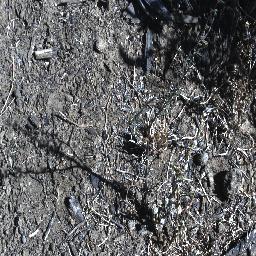
Label: prickly_acacia